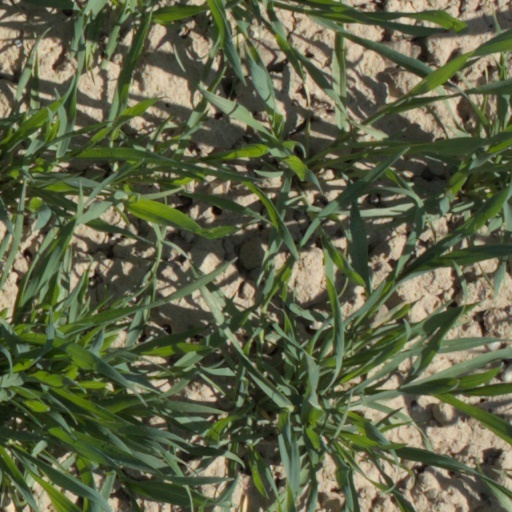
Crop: wheat